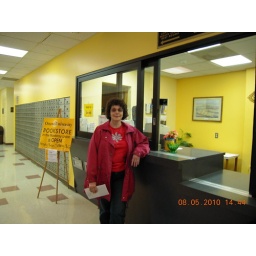
I worked the front desk at the Union. It didn't have sliding glass windows back in my day.